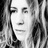
Emotion: sad